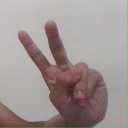
अक्षर: ऐ